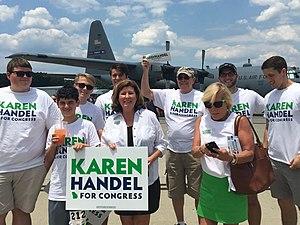
Karen Christine Handel, née Walker le 18 avril 1962 à Washington, est une femme politique américaine, membre du Parti républicain.